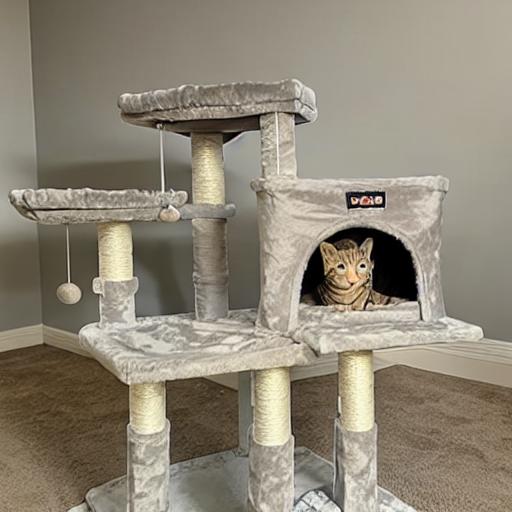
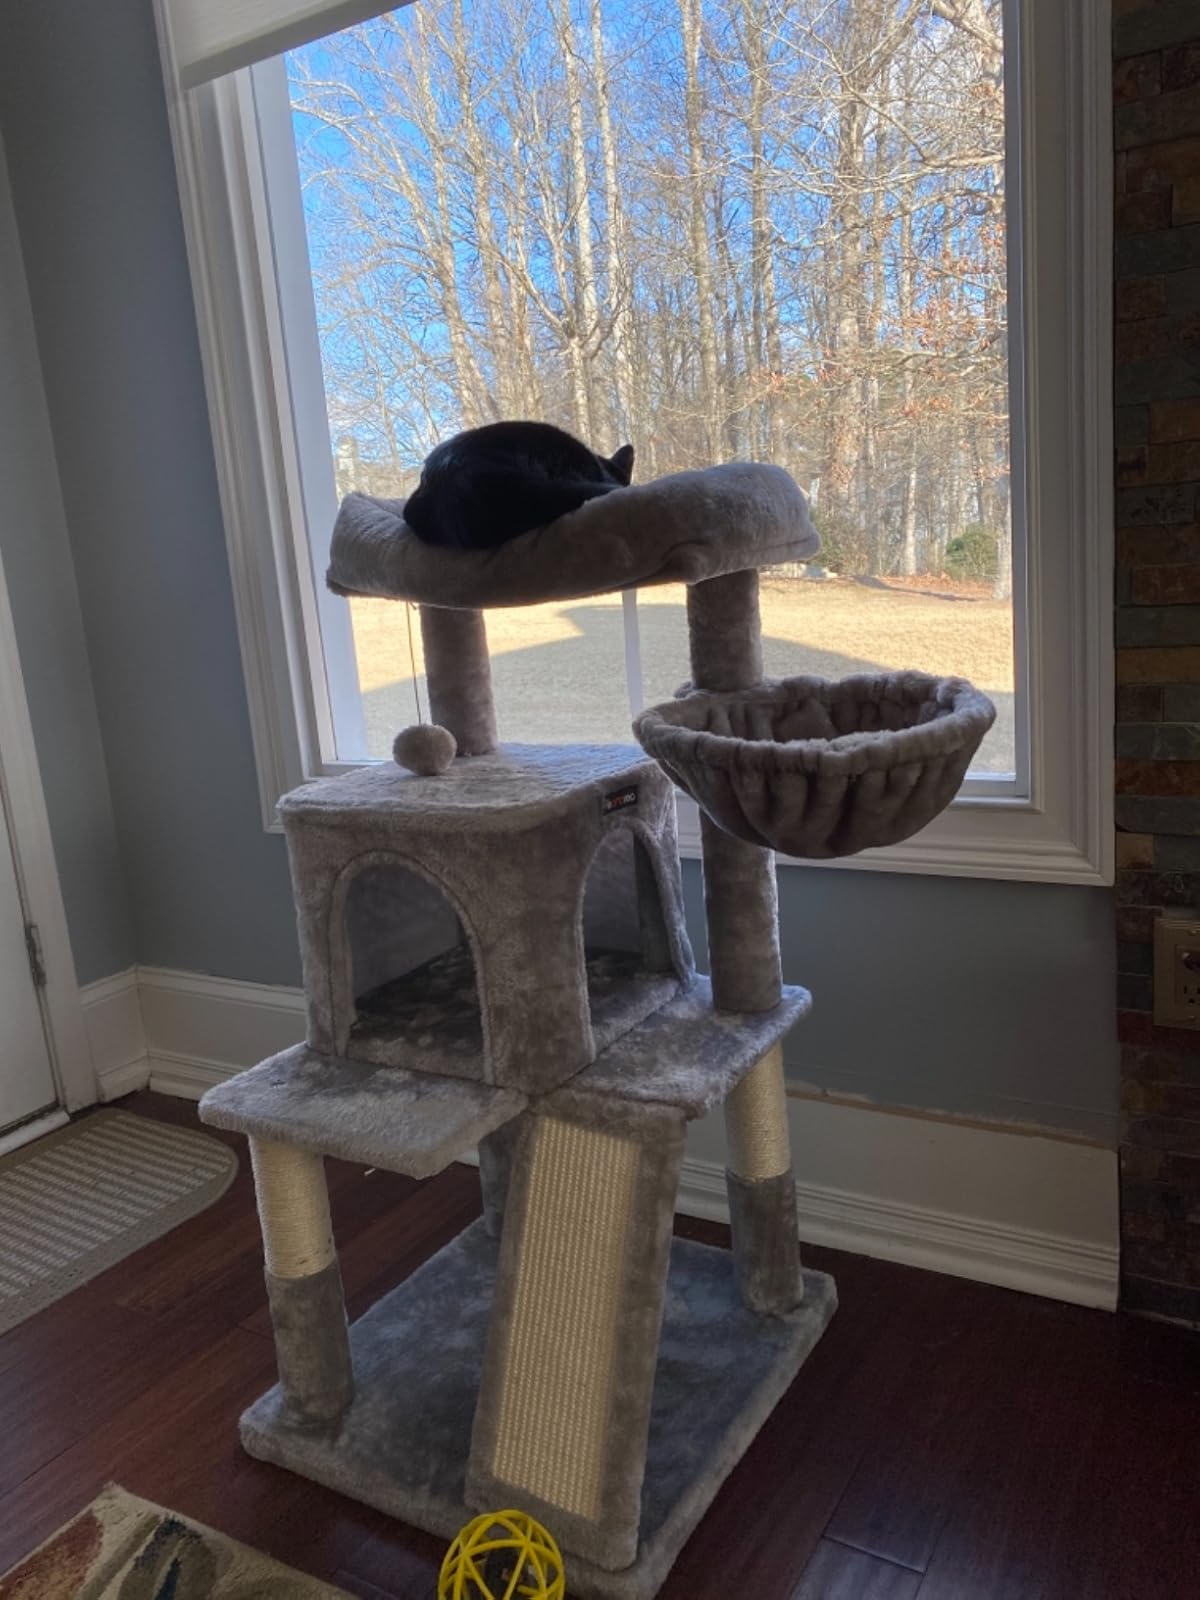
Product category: items_cat tree
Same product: no